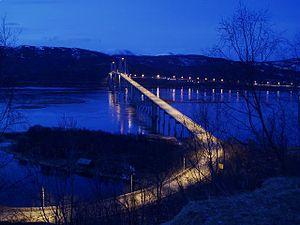
La longueur d'un pont ou d'un viaduc est mesurée entre culées, c'est-à-dire entre extrémités. Un ouvrage d'art est dit non courant dès que sa longueur dépasse 100 mètres. Il est dit exceptionnel lorsque celle-ci dépasse 500 mètres. Cet article présente la liste des ponts et viaducs de Norvège dont la longueur est supérieure ou égale à 500 mètres.